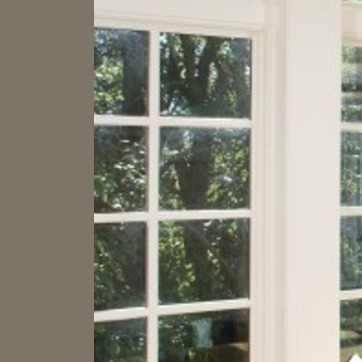
Material: glass